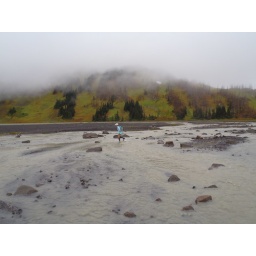
Jess crossing river on the Cinder Flats (I'm standing in the river).  It was rather cold!!!